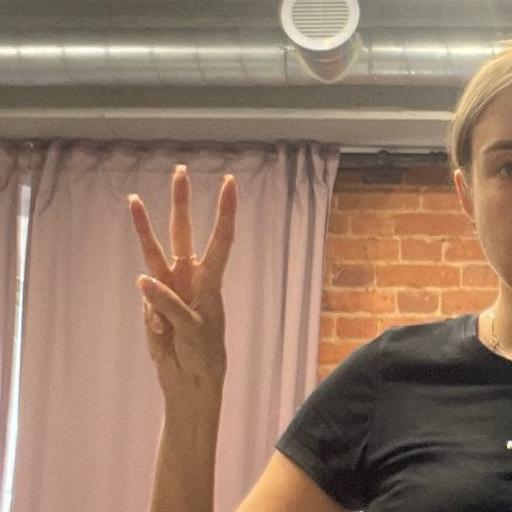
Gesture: three